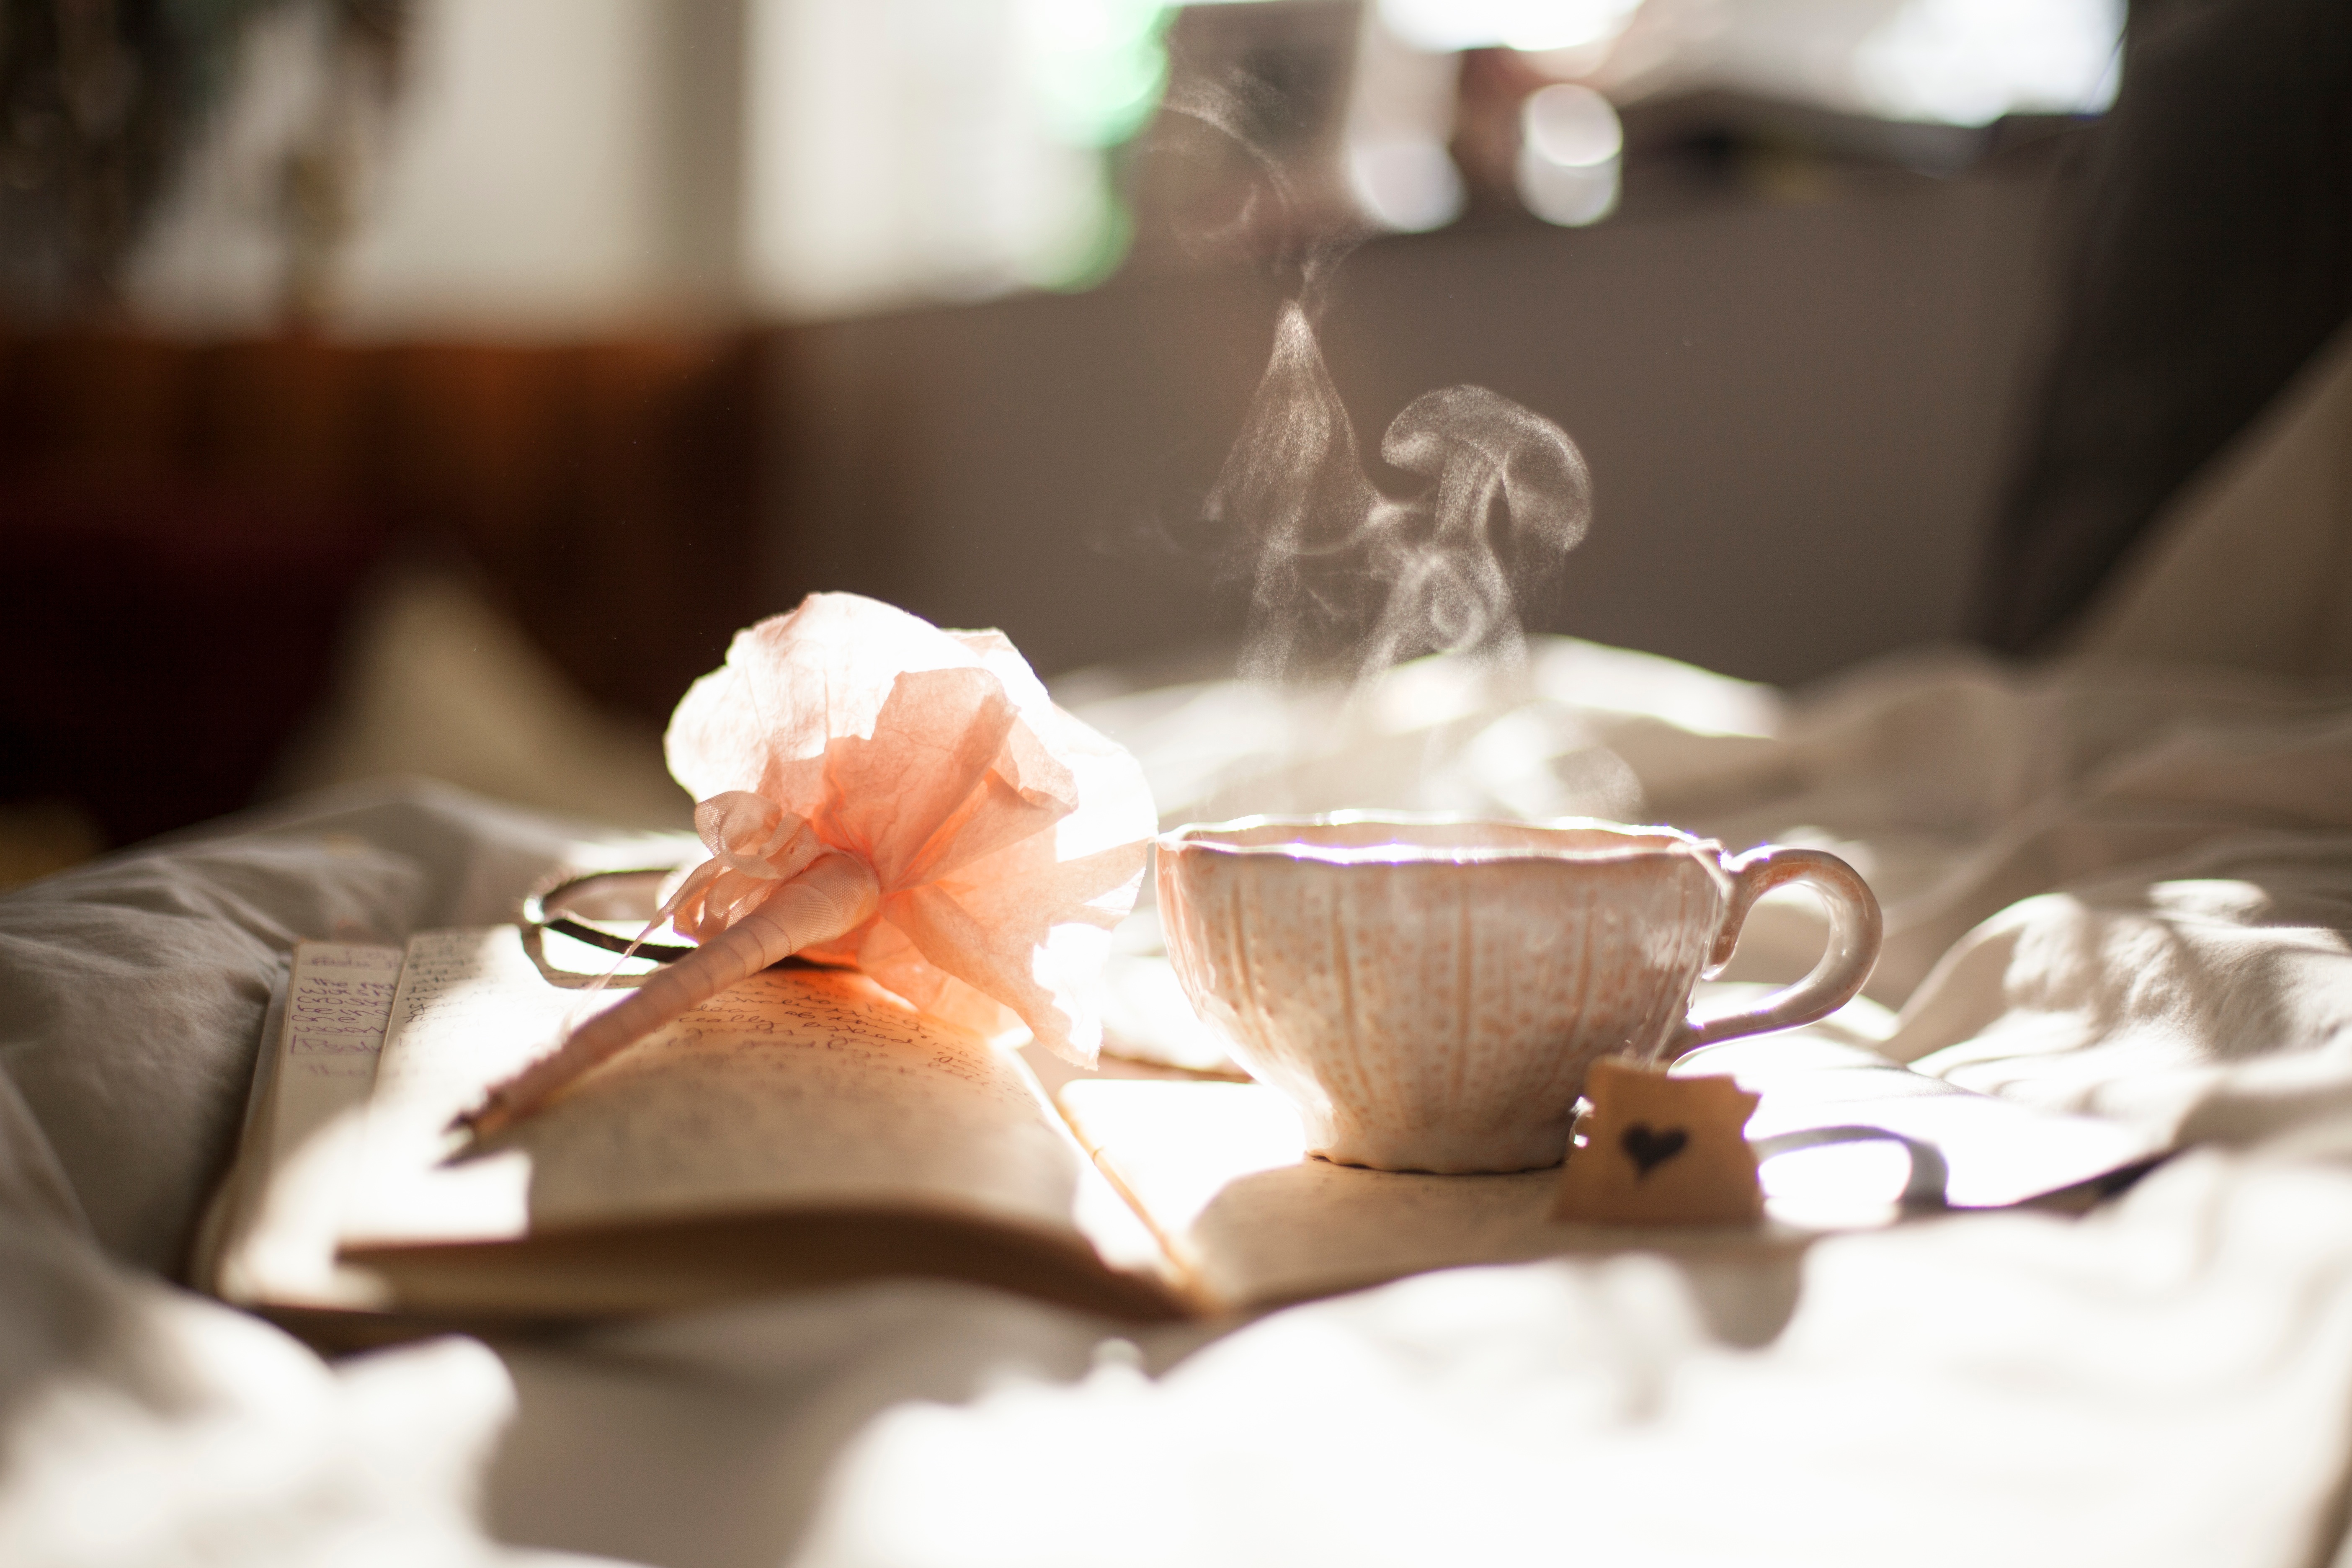
writing, tea, flower, diary, journal, notepad, meal, wedding, ceremony, sweetness, sense, rehearsal dinner